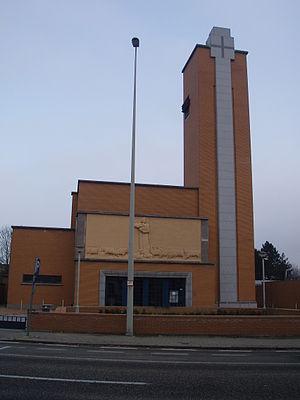
Karel Aubroeck est un sculpteur et peintre expressionniste flamand. Il est surtout connu pour ses sculptures monumentales telles que la statue équestre du roi Albert Ier à Nieuport et le groupe de sculpture des frères Van Raemdonck sur la Tour de l'Yser à Dixmude.